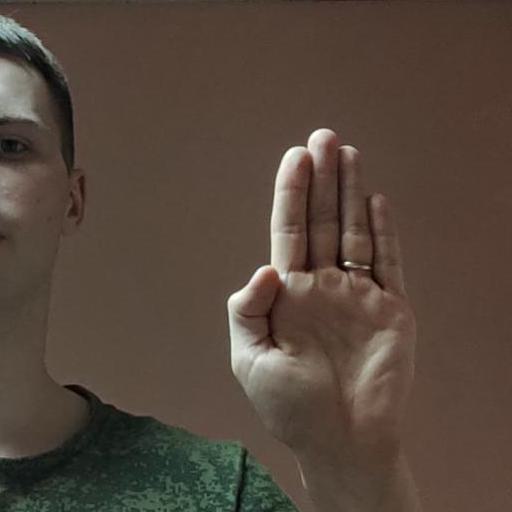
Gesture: stop